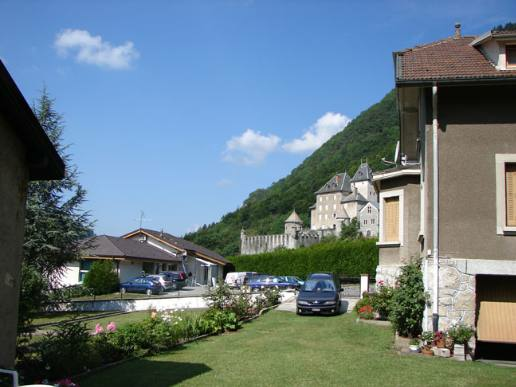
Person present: No